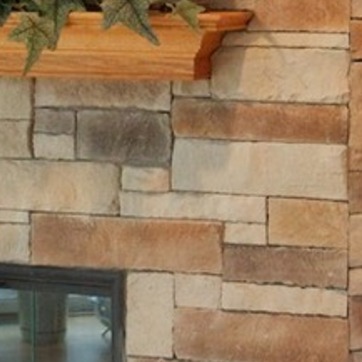
Material: brick